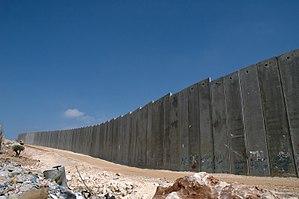
La ""Barrière de sécurité"" construite par Israël en Cisjordanie prend l'aspect d'un mur de 10 mètres de haut constitué de dalles de béton armé sur 5% de son tracé."